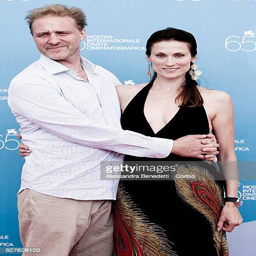
actor and person attend the photo call in competition at festival